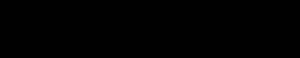
Les acides aminés D sont une classe d'acides aminés, ou pour ce qui intéresse le plus la biologie, les acides α-aminés, pour lesquels les groupes fonctionnels carboxyle et amine sont liés à un carbone α en configuration D par rapport d'une part à une chaîne latérale dépendant du type d'acide et d'autre part à un atome d'hydrogène. Ce sont les énantiomères des acides aminés L.